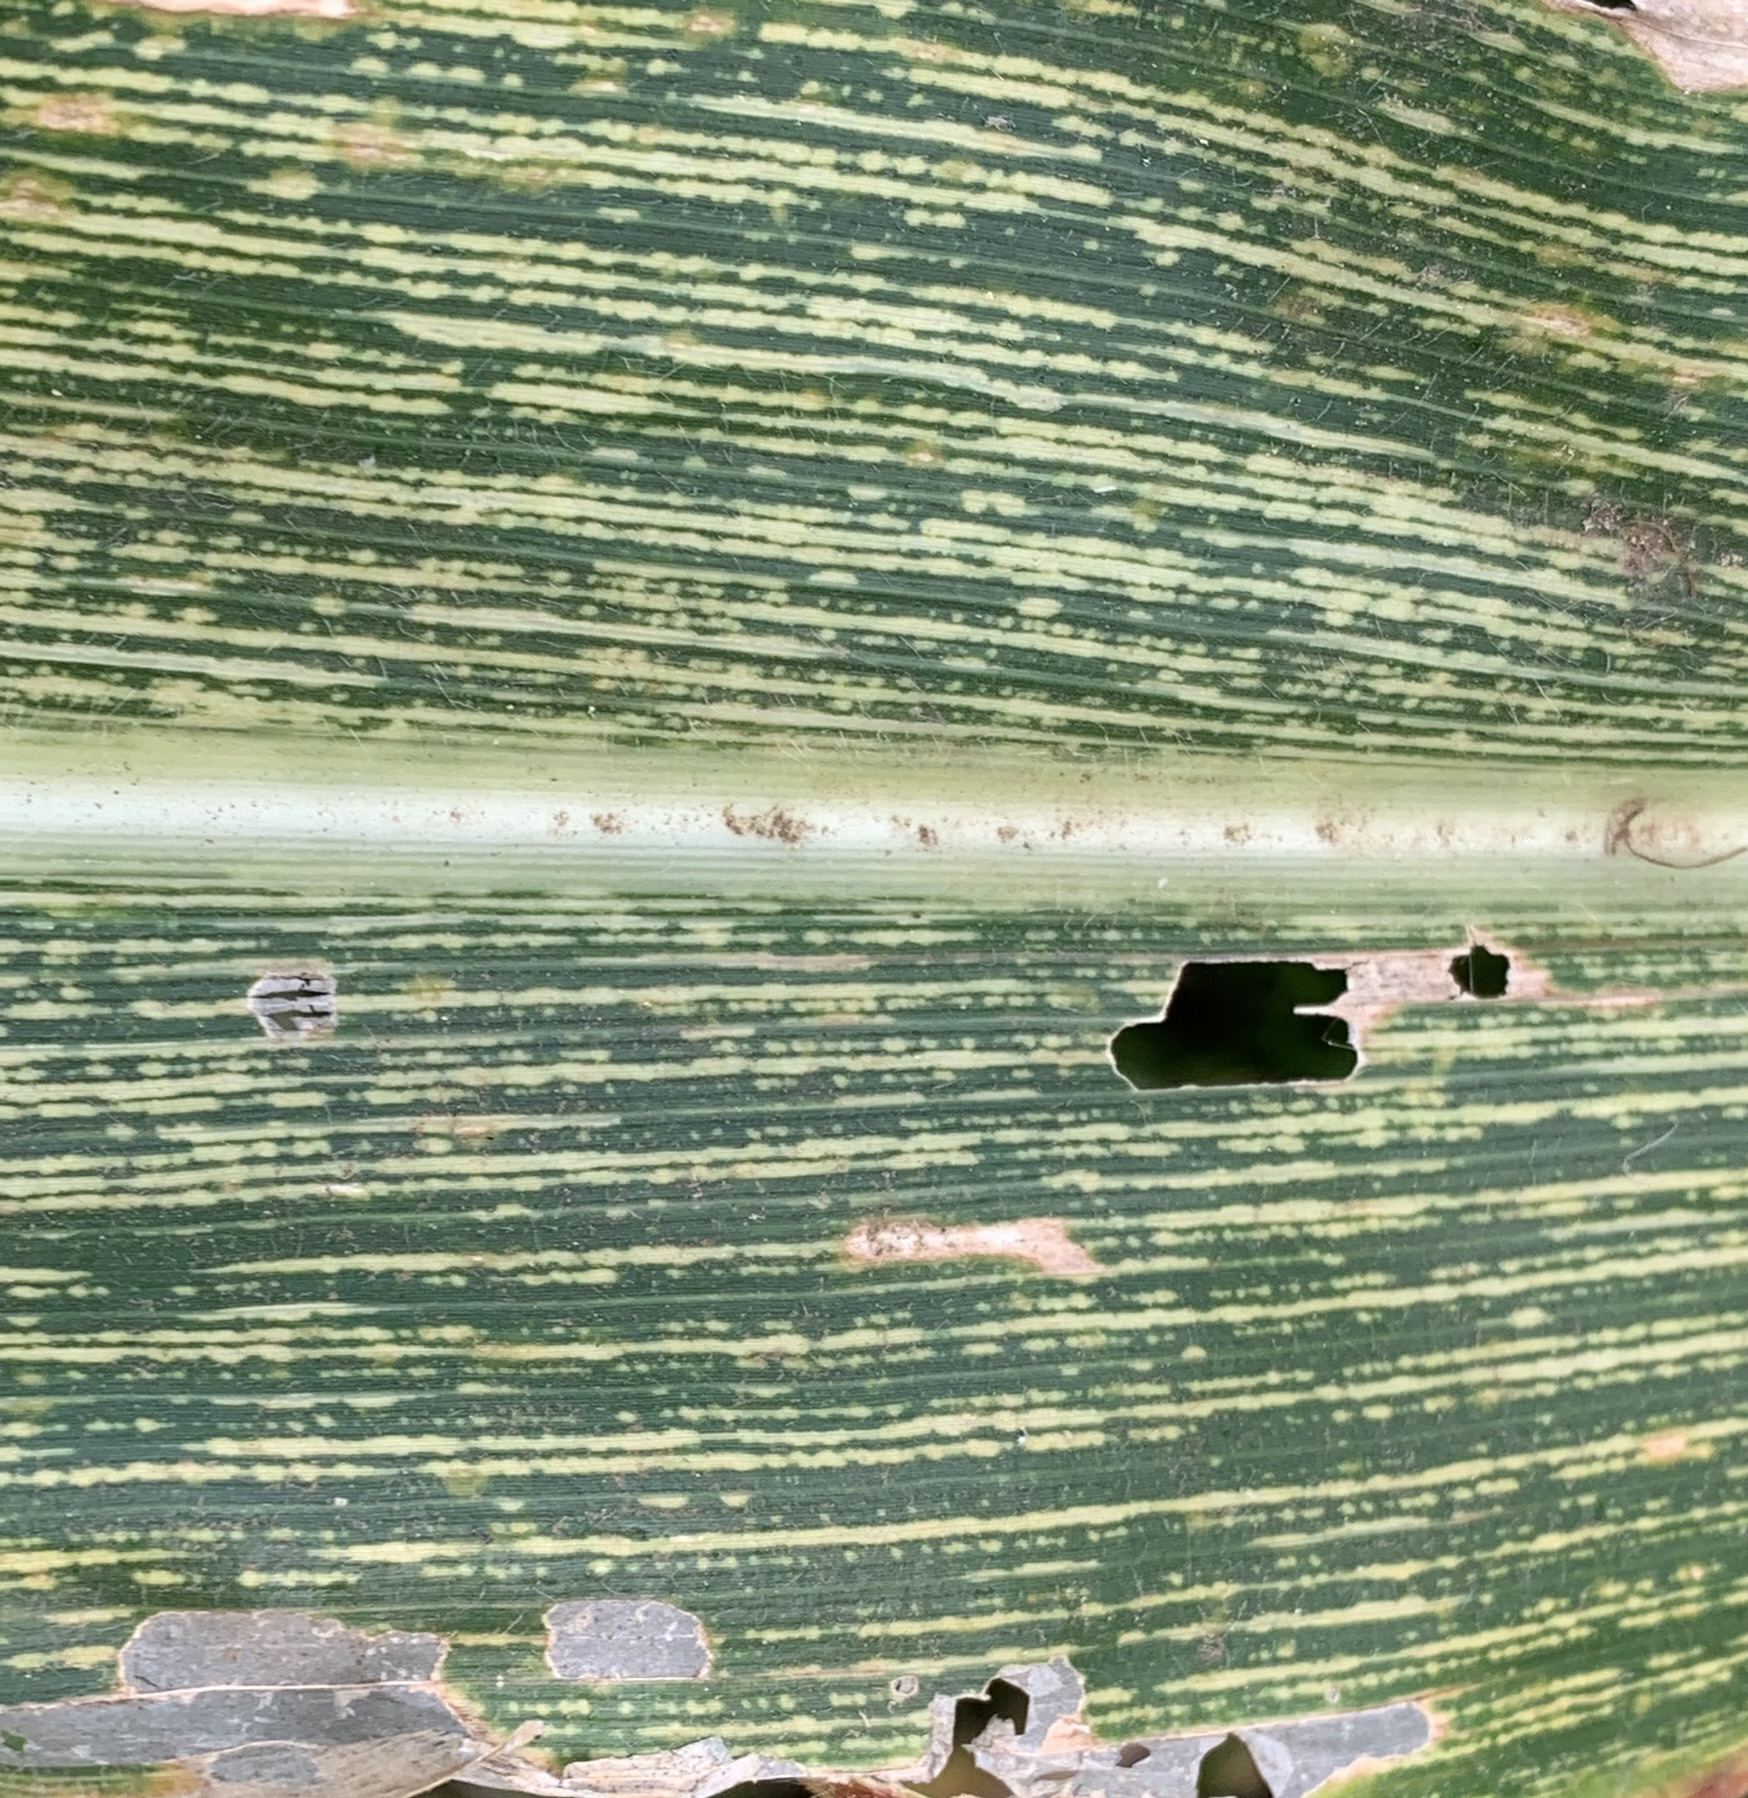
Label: MSV